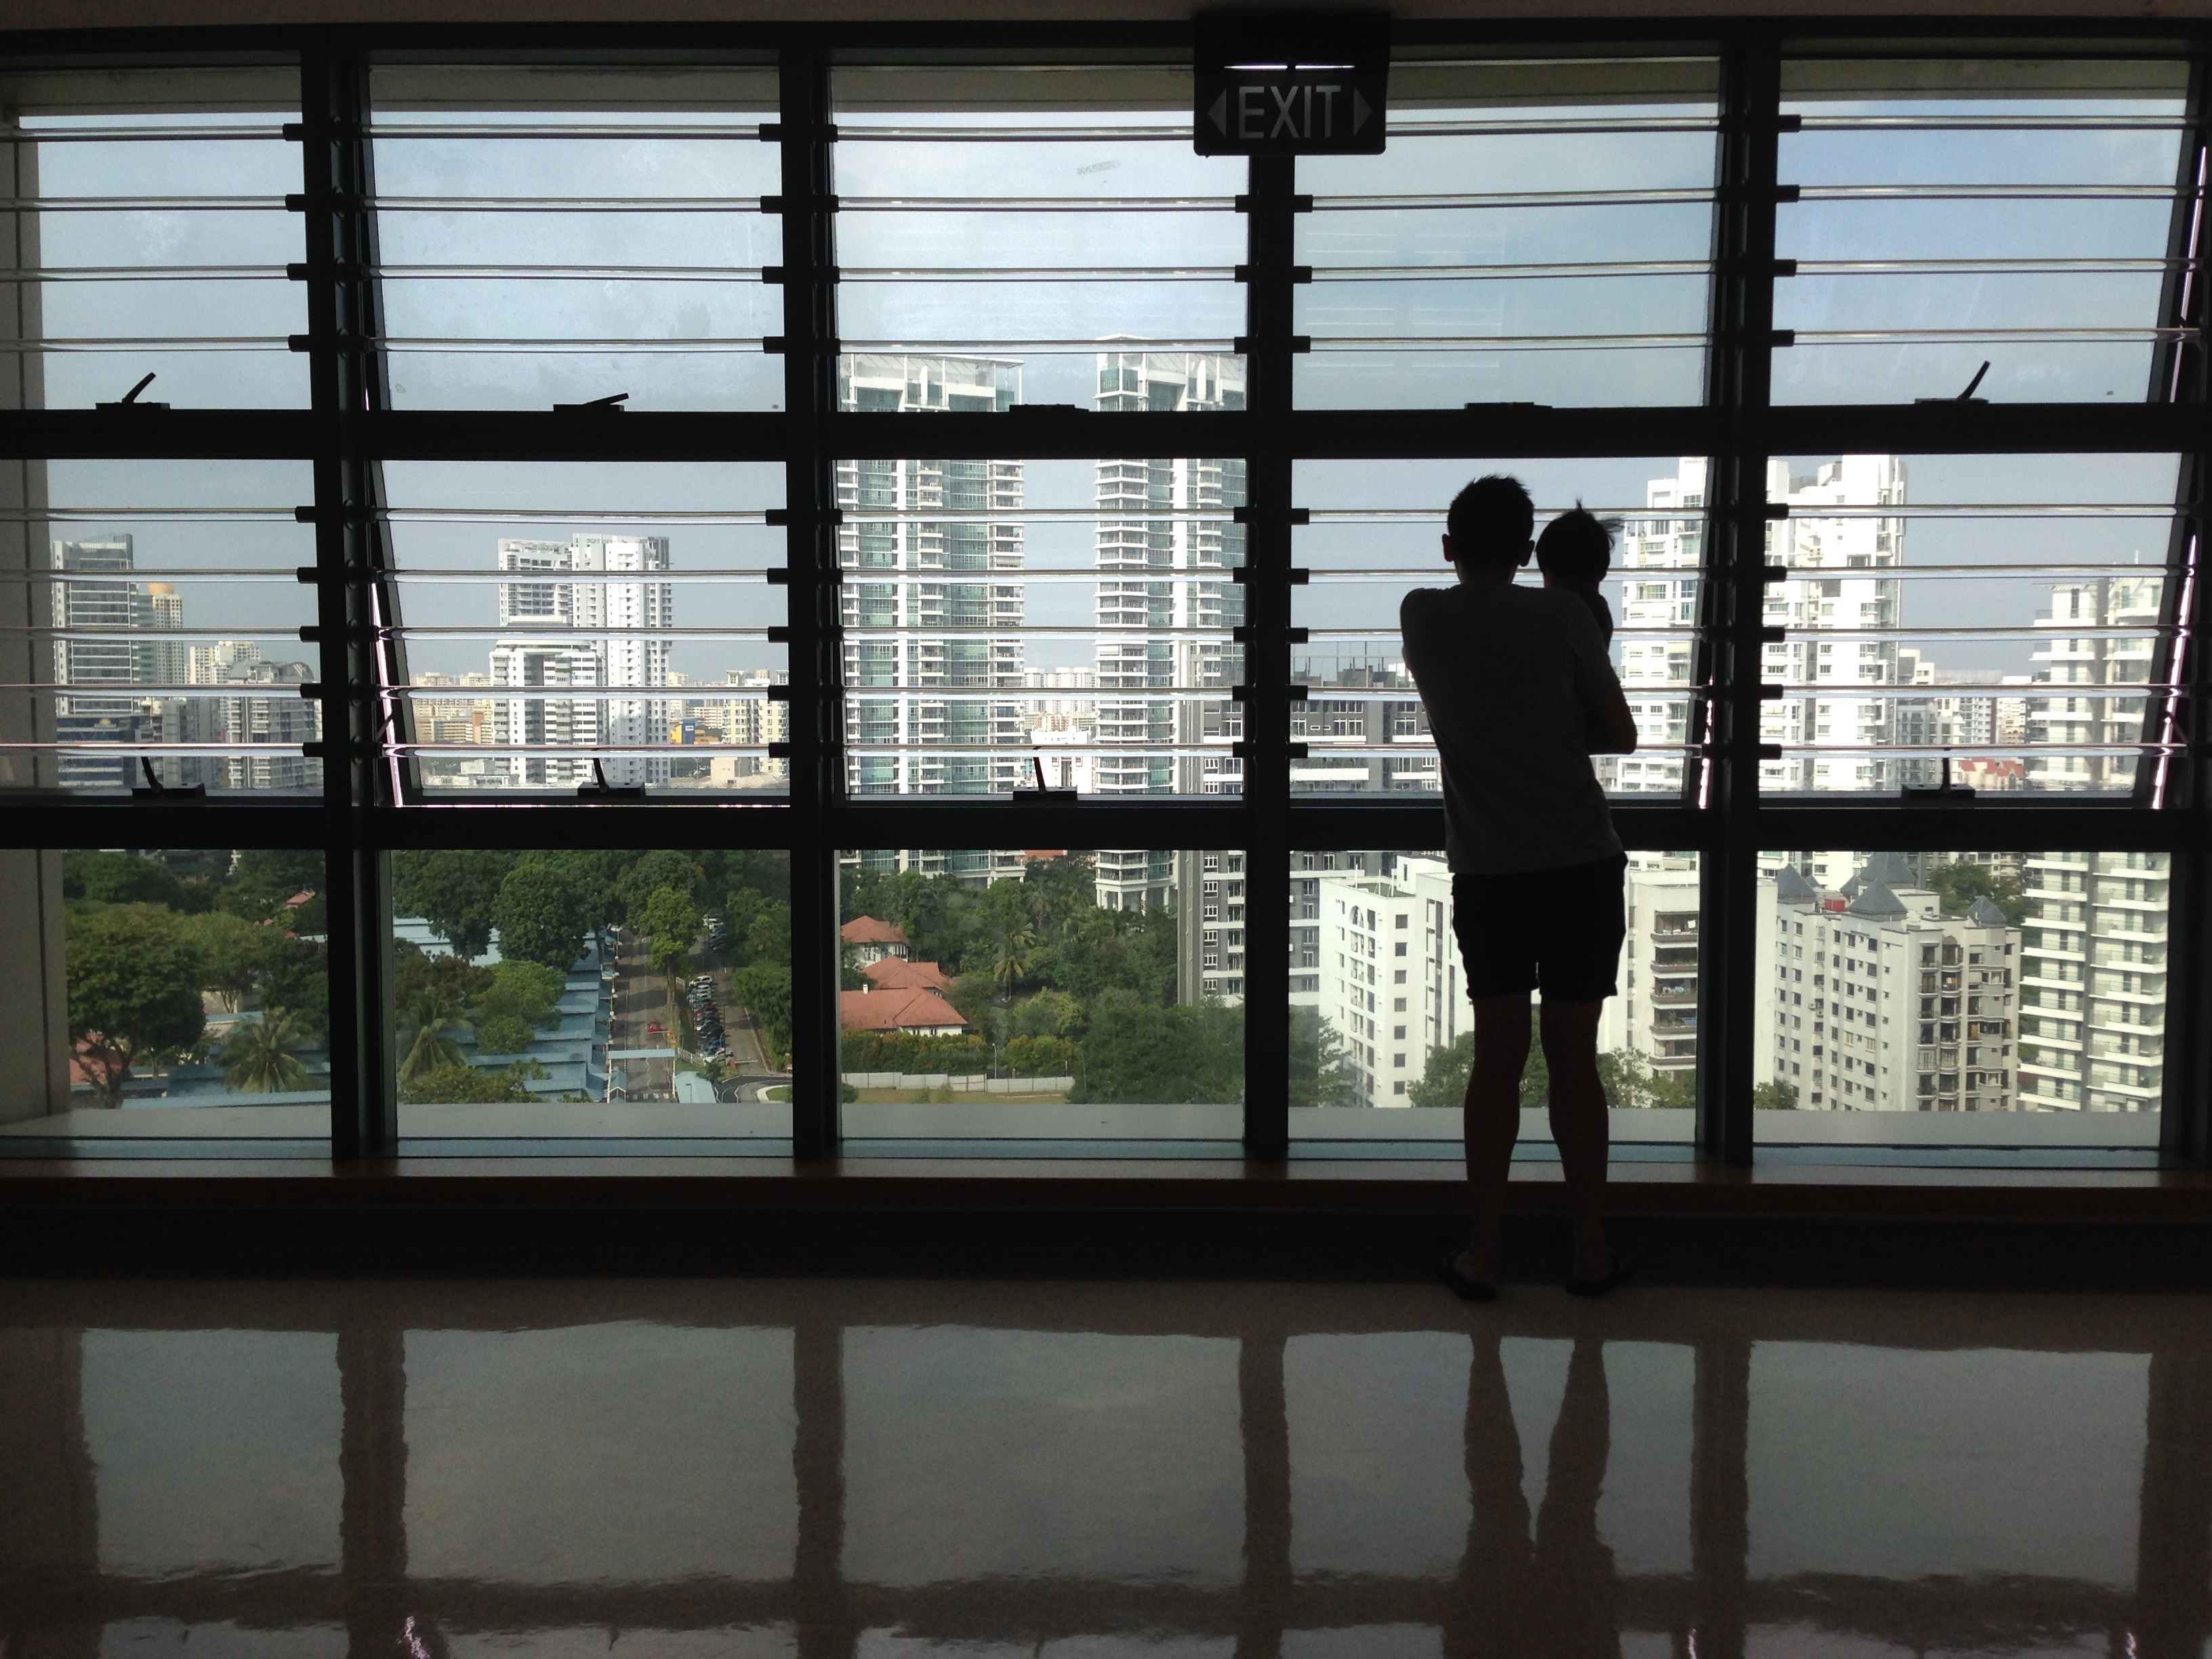
silhouette, window, glass, kid, view, city, home, wall, father, child, baby, interior design, dad, design, toddler, window blind, window covering, window treatment